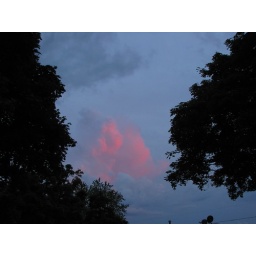
Shortly after the pretty pink colors, these clouds started to show lightning in pink also.